Gabriel Acevero

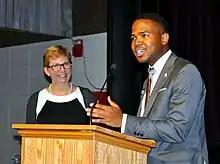
Acevero speaking in 2016

Acevero was born on October 23, 1990, in San Fernando, Trinidad; the youngest of six children. His paternal family is Afro-Venezuelan and his mother is Afro-Trinidadian. Acevero was raised in the town of Couva and attended Richmond Street Boys Anglican School in the capital, Port-of-Spain. He graduated from Couva Government Secondary School in 2007, where he was a member of the school's debate team. Later that year, his family immigrated to the United States, settling in Maryland. Acevero started college at 16, earning his associate degree in international relations from Montgomery College and a bachelor's degree in political science from the University of Maryland, Baltimore County (UMBC) in 2011 at the age of 20. He was a student activist in college, volunteered for political campaigns, and was active in the Maryland Democratic Party.